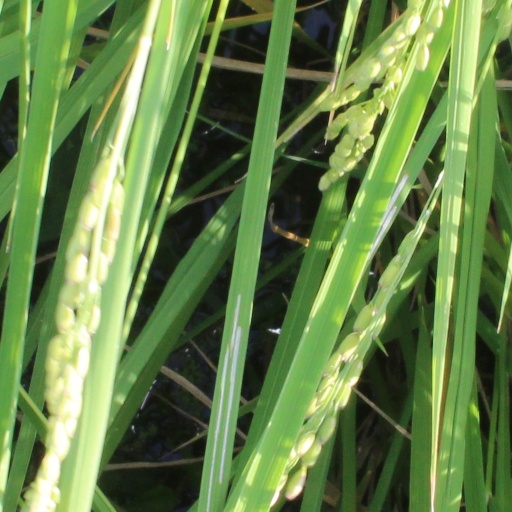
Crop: rice